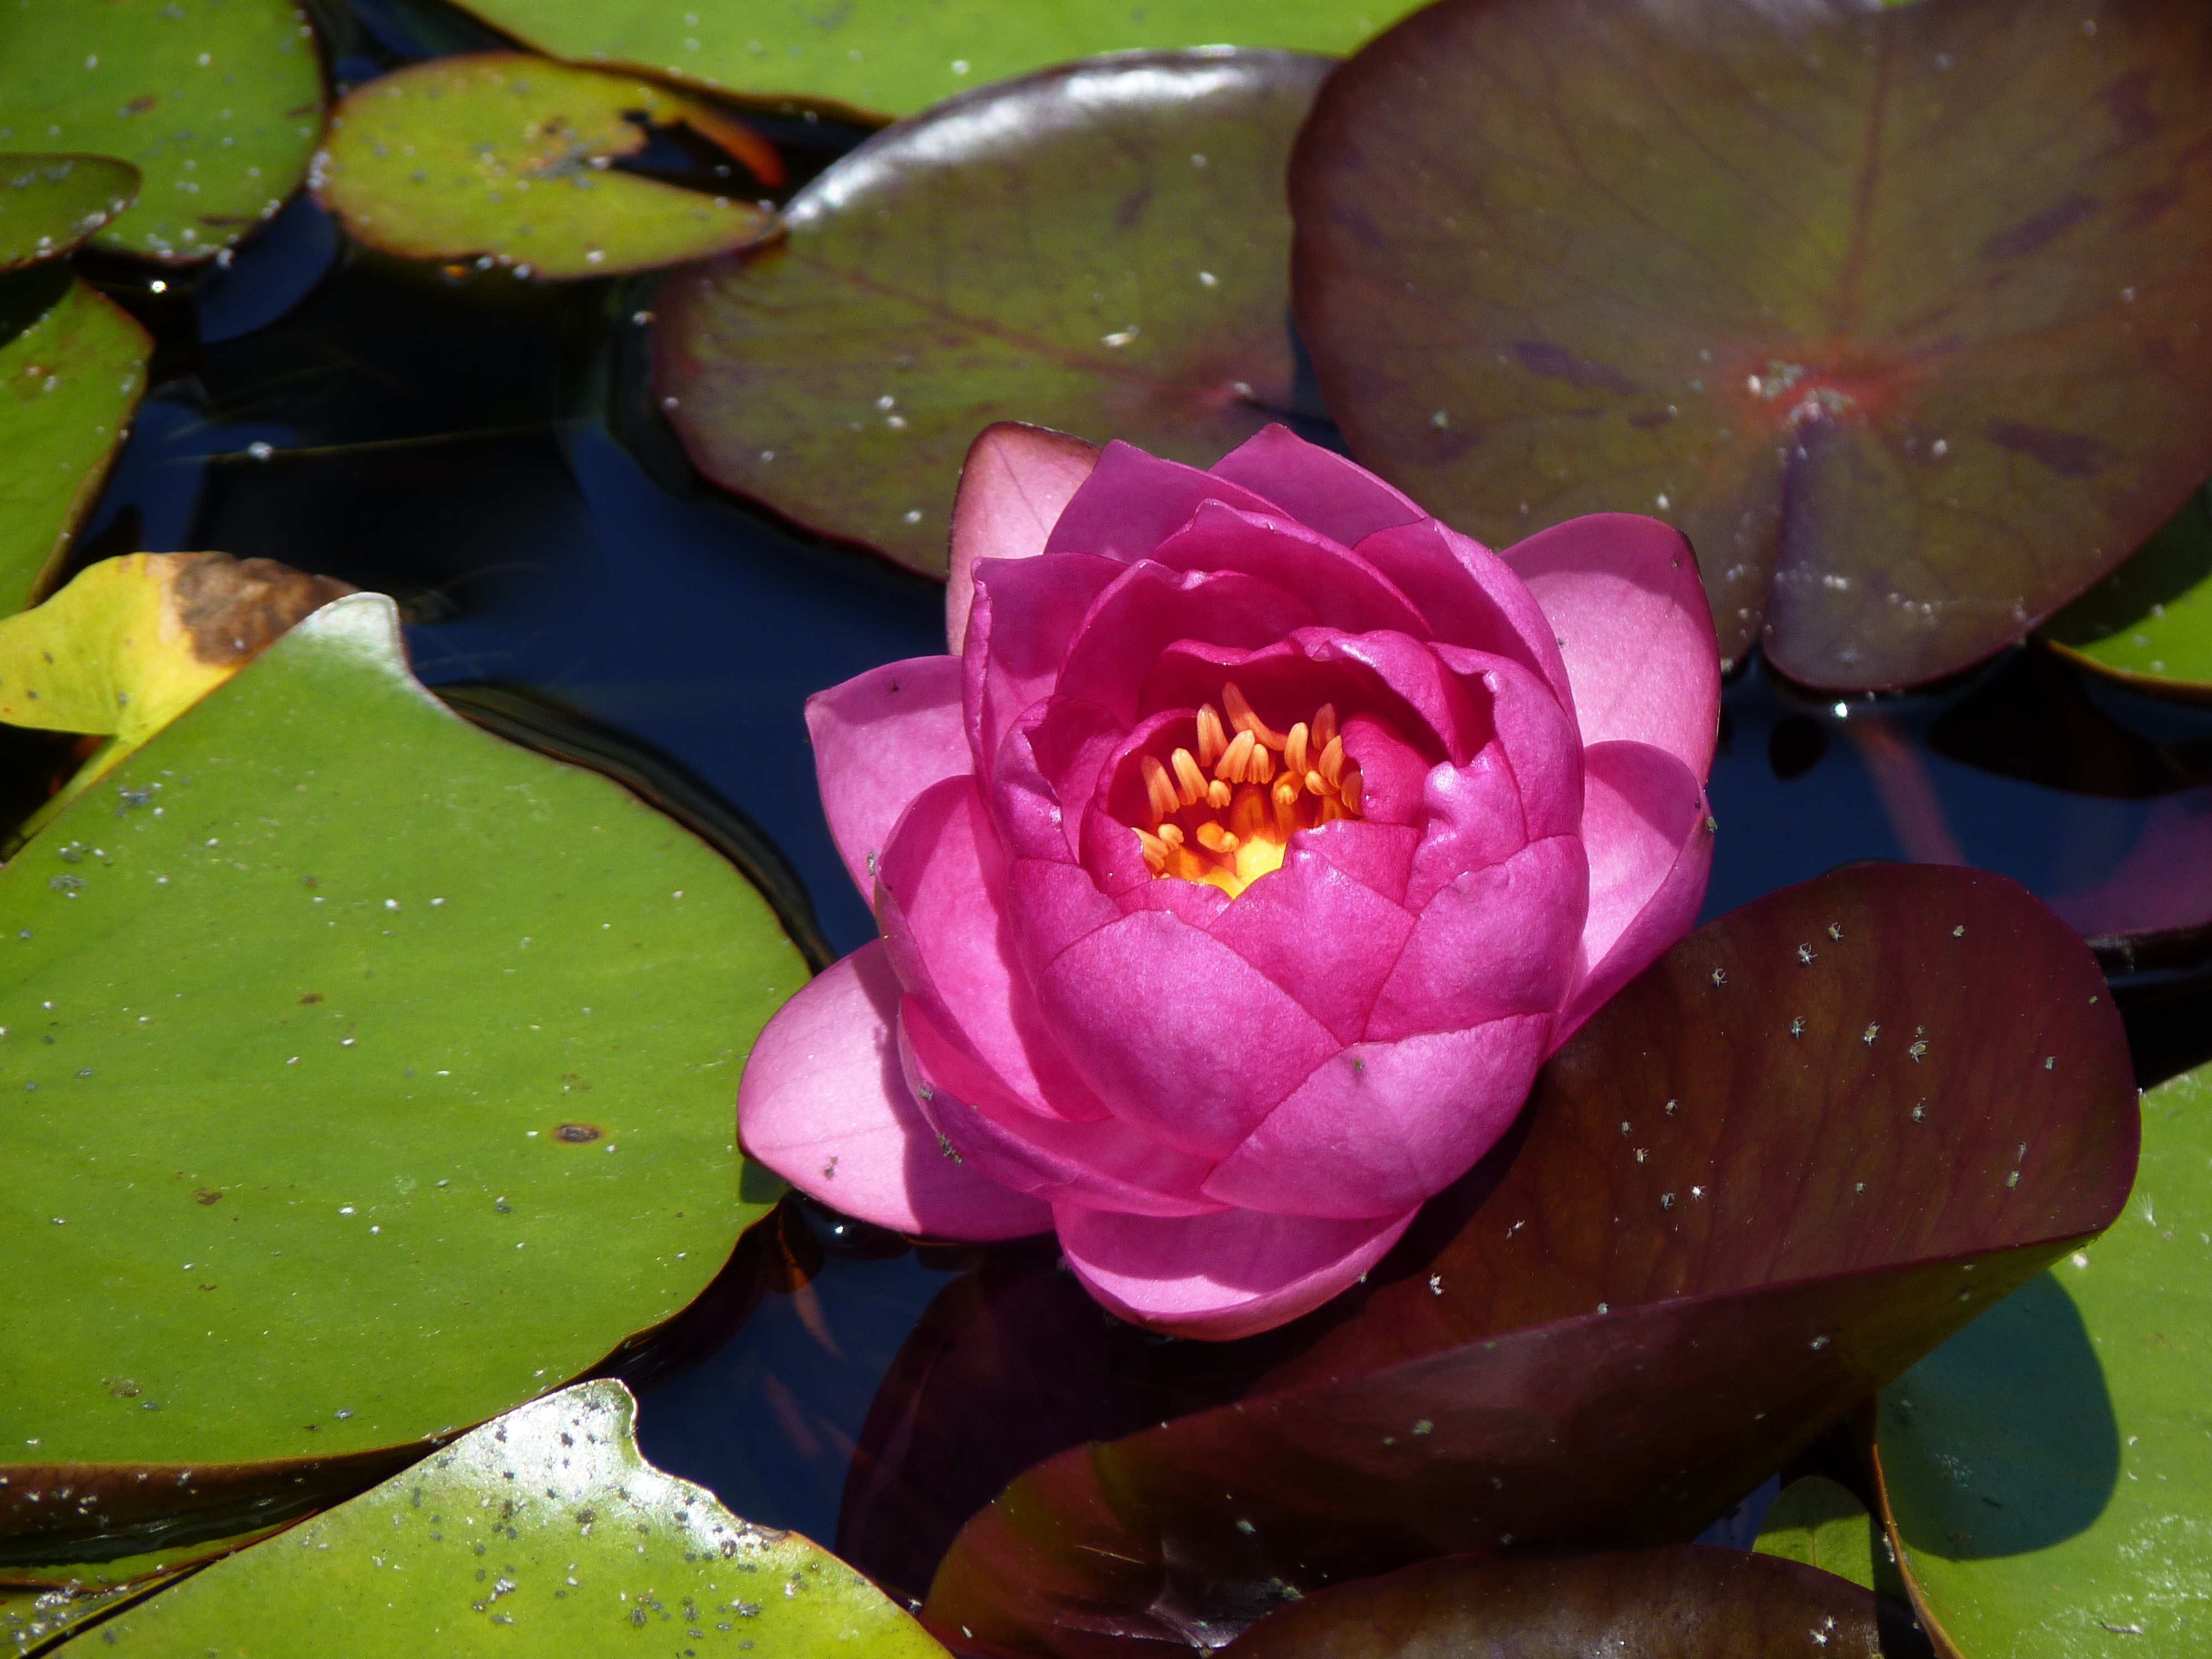
water, nature, blossom, plant, leaf, flower, petal, bloom, lake, summer, pond, botany, pink, sacred lotus, aquatic plant, flora, water lily, flowers, lotus, macro photography, lake rose, nuphar lutea, flowering plant, land plant, lotus family